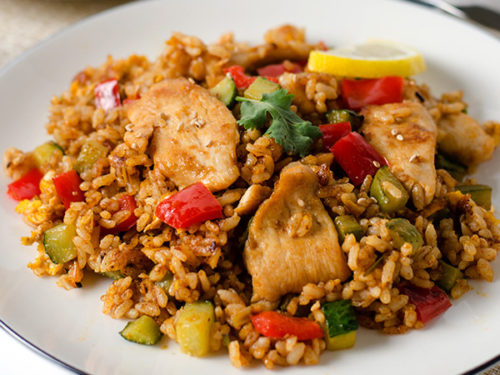
Dish: fried_rice